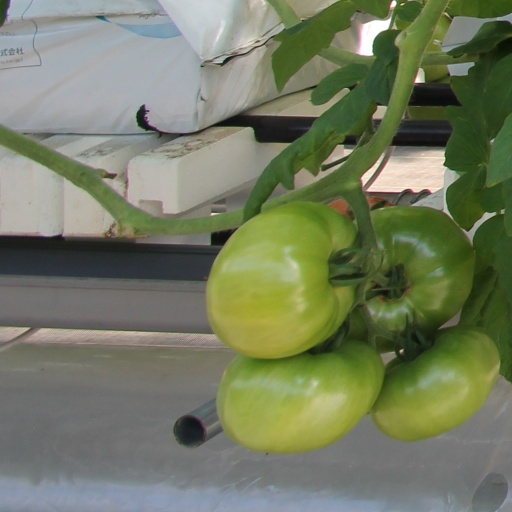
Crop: tomato